Brothel

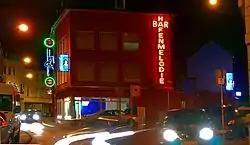
Brothel Hafenmelodie Trier (Germany)

Prostitution and the operation of brothels is illegal in many countries, though known illegal brothels may be tolerated or laws not strictly enforced. Such situations exist in many parts of the world, but the region most often associated with these policies is Asia. When brothels are illegal they may nevertheless operate in the guise of a legitimate business, such as massage parlors, saunas or spas.